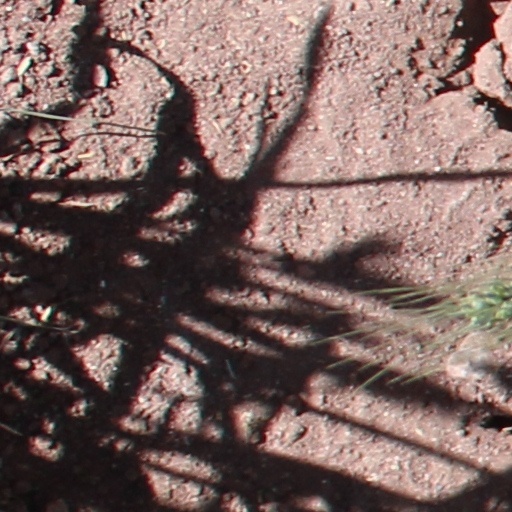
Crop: wheat